Organizational chart

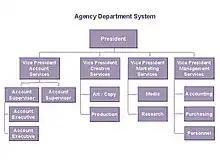
Example of a functional hybrid organizational chart

An organizational chart, also called organigram, organogram, or organizational breakdown structure (OBS), is a diagram that shows the structure of an organization and the relationships and relative ranks of its parts and positions/jobs. The term is also used for similar diagrams, for example ones showing the different elements of a field of knowledge or a group of languages.